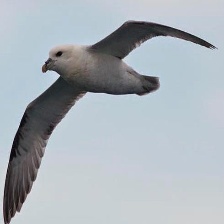
Species: NORTHERN FULMAR
Scientific name: FULMARUS GLACIALIS